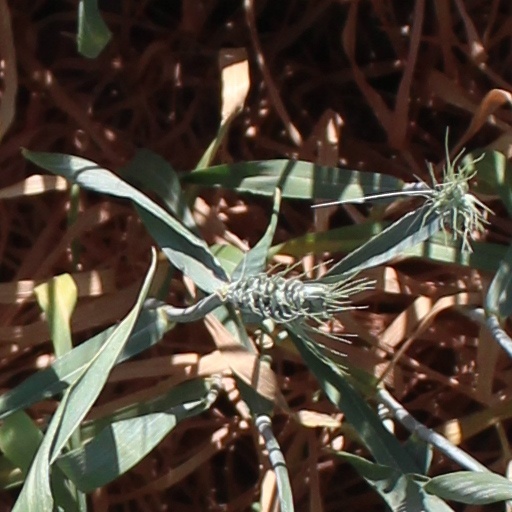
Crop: wheat